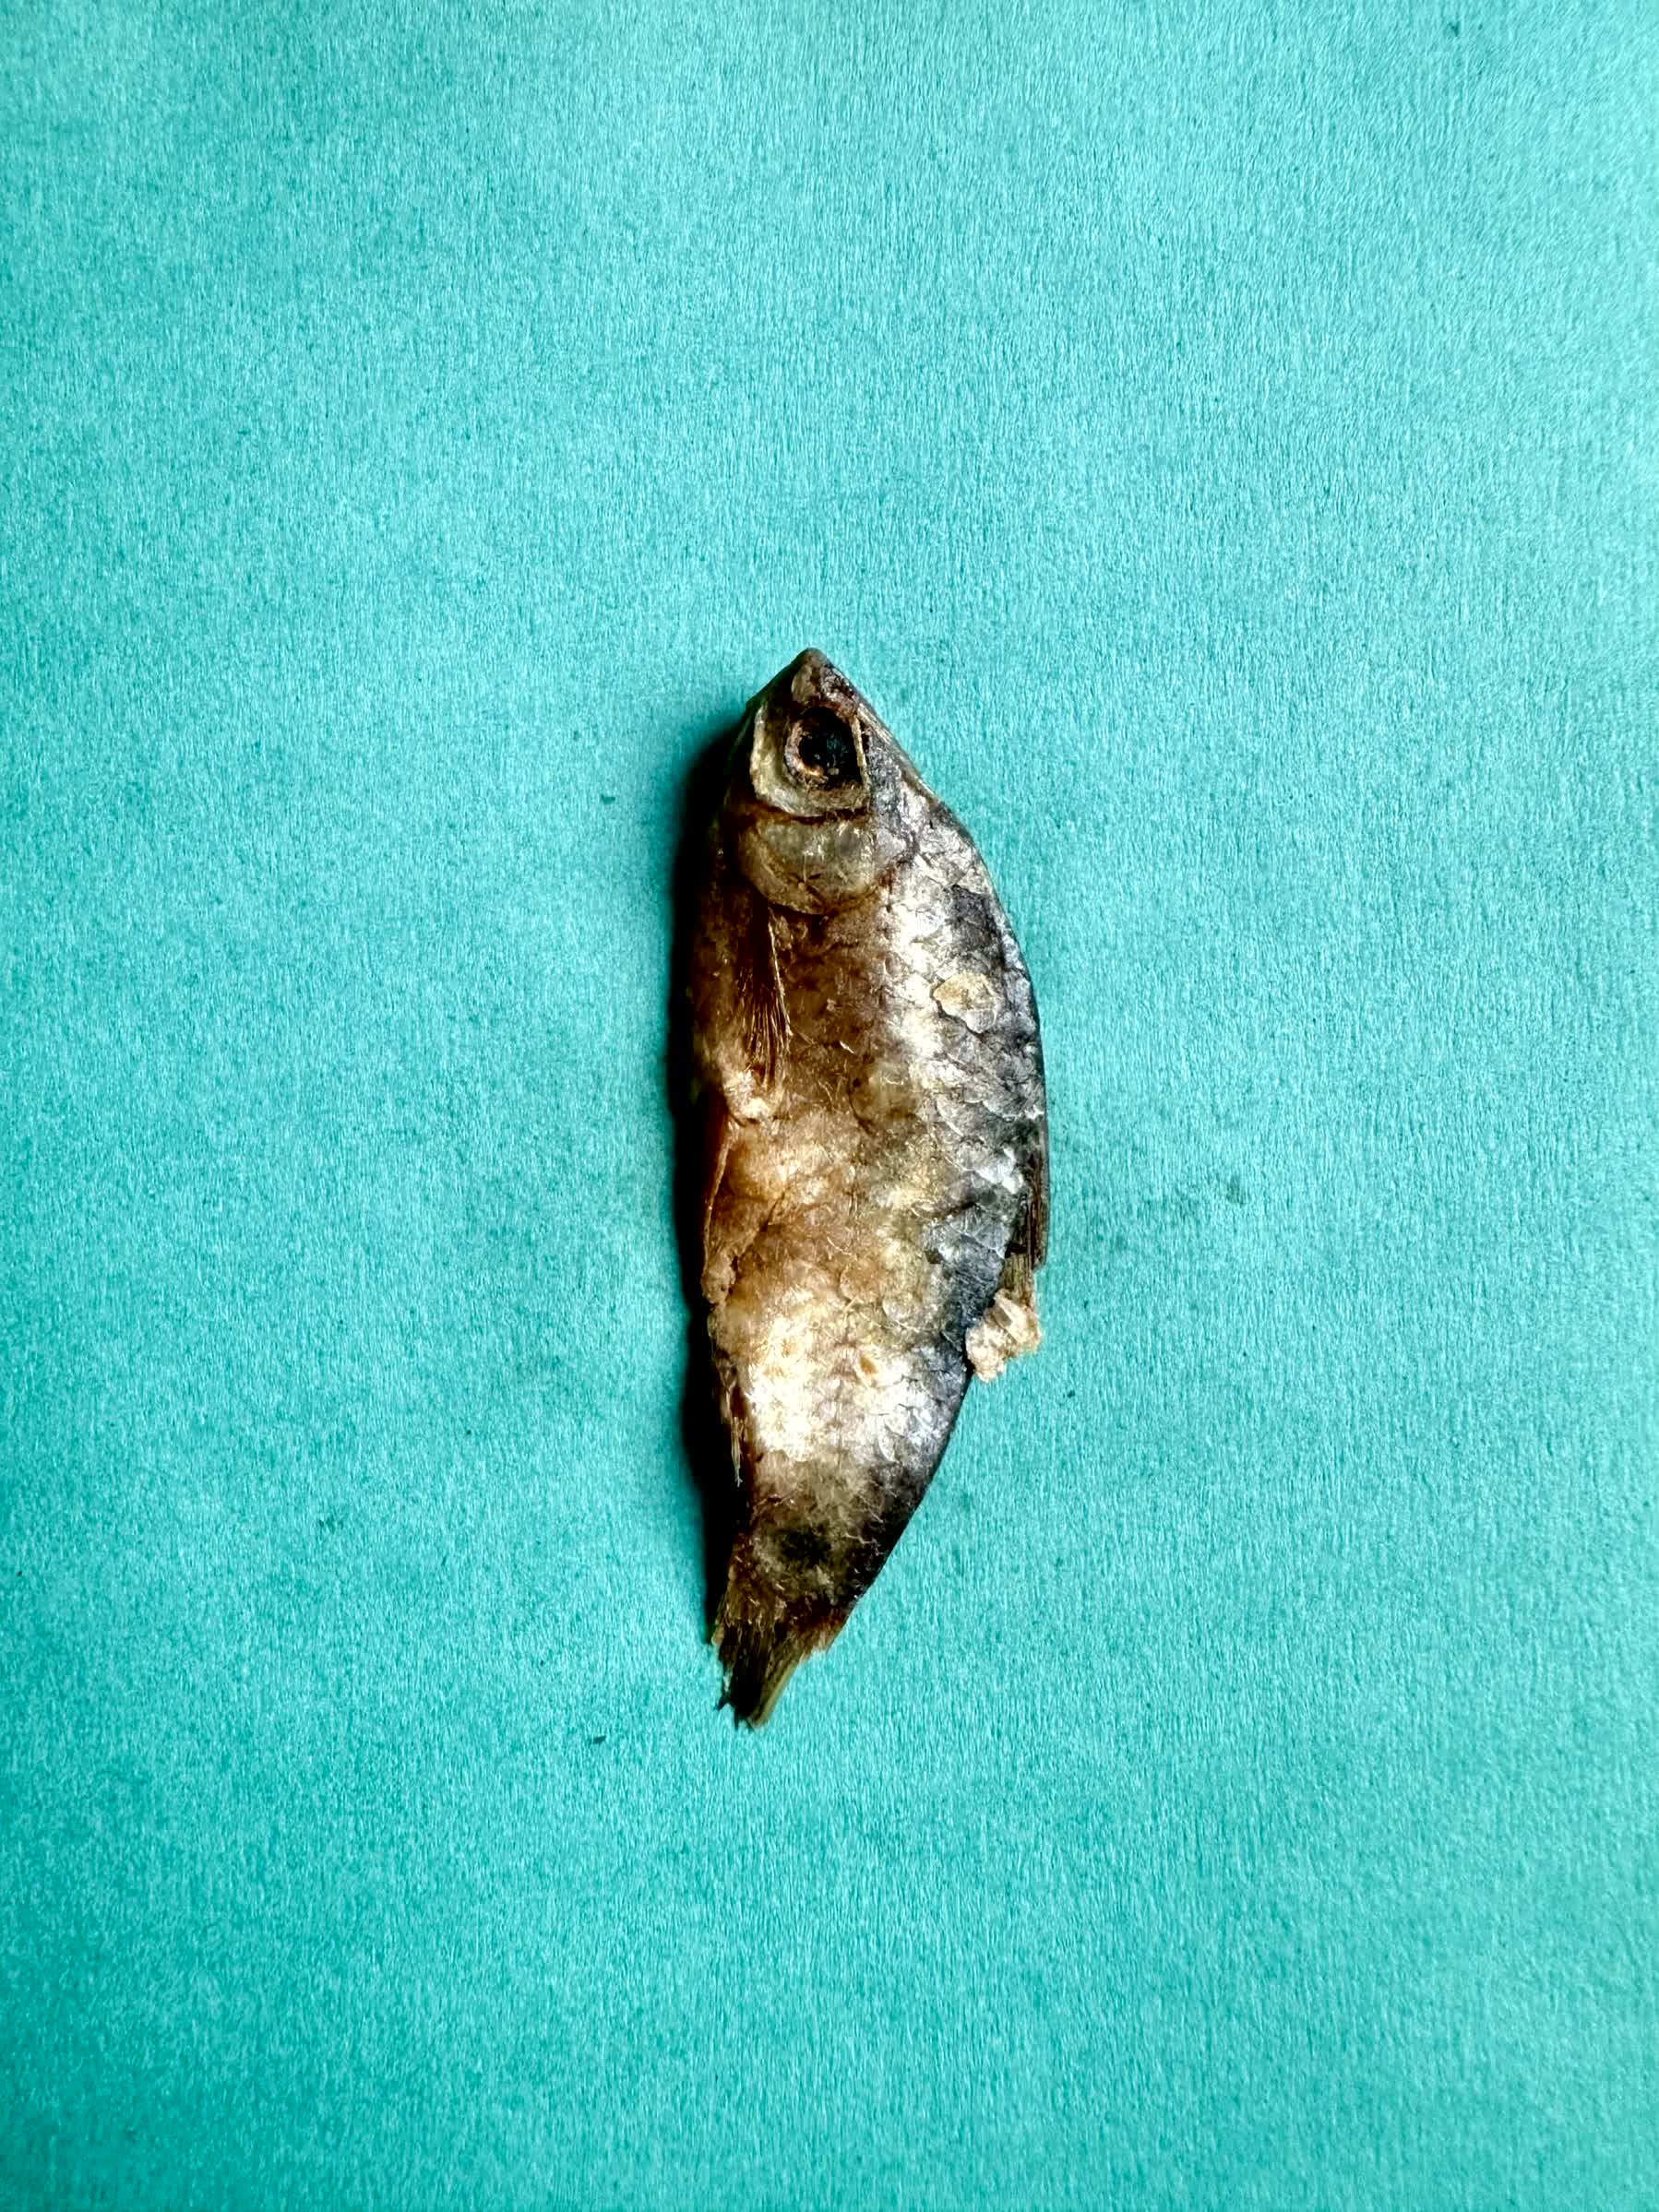
Species: puti chepa